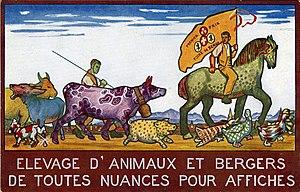
«Élevage d'animaux et bergers de toutes nuances pour affiches»